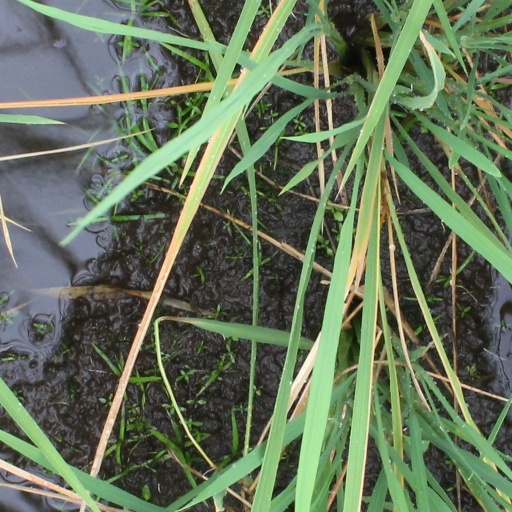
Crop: rice